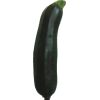
Label: Zucchini dark 1